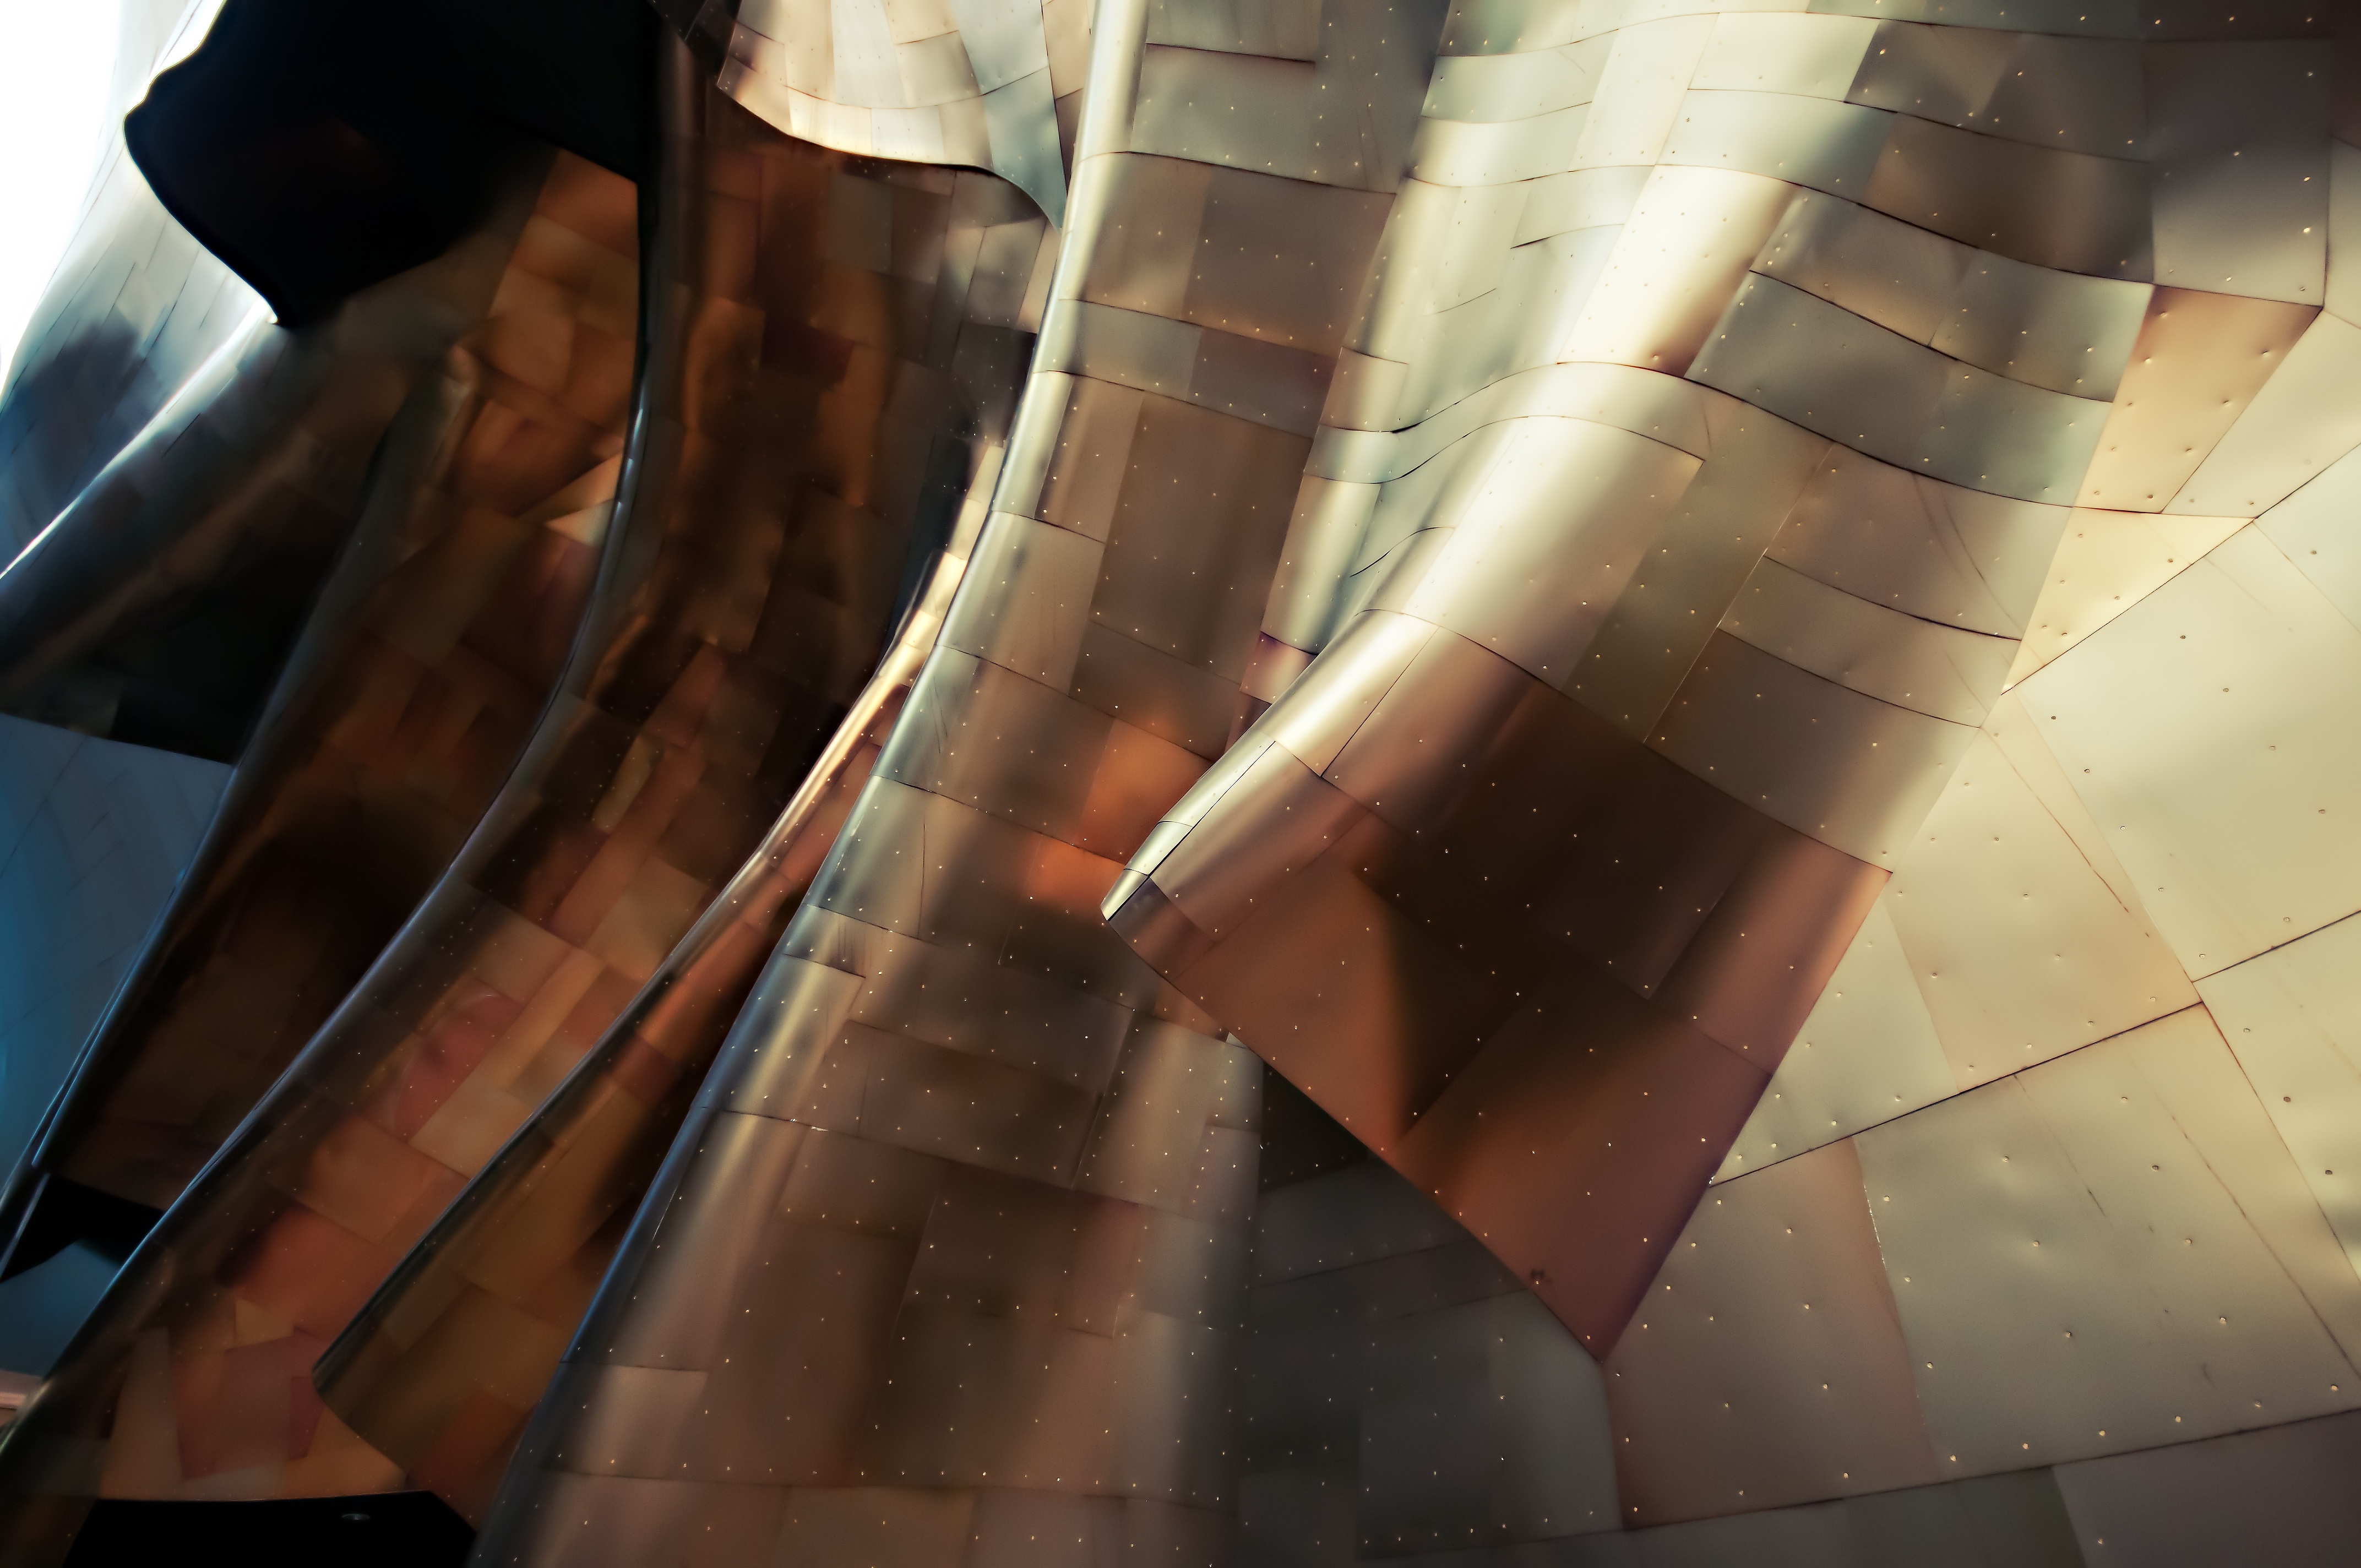
abstract, architecture, color, metal, clothing, shape